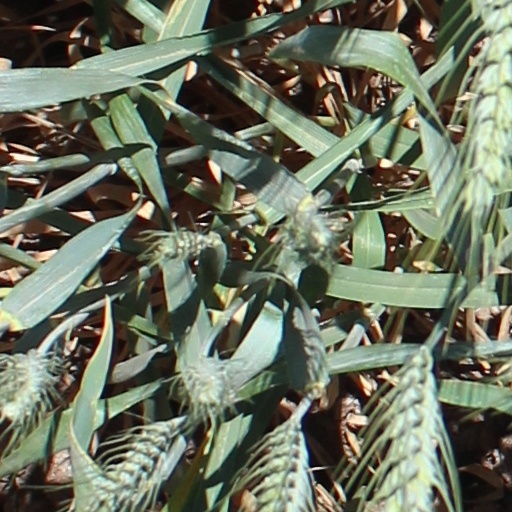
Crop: wheat